Jacques Gruet

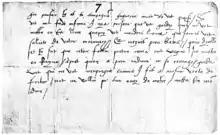
1547 note from Jacques Gruet.

Jacques Gruet (died July 26, 1547) was a poet put to death in Geneva during John Calvin's lifetime in the 16th century.